Fire-Brigade: The Battle for Kiev - 1943

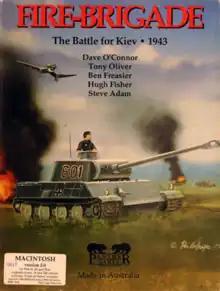

Fire-Brigade: The Battle for Kiev - 1943 is a computer wargame developed and published by Panther Games in Australia in 1988. The game is set around the historical WWII Eastern Front Battle of Kiev in 1943.